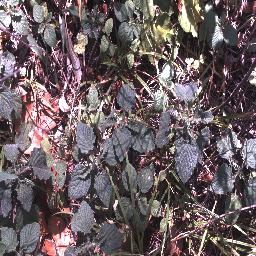
Label: negative